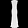
Label: Dress